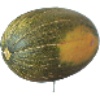
Label: melon_piel_de_sapo